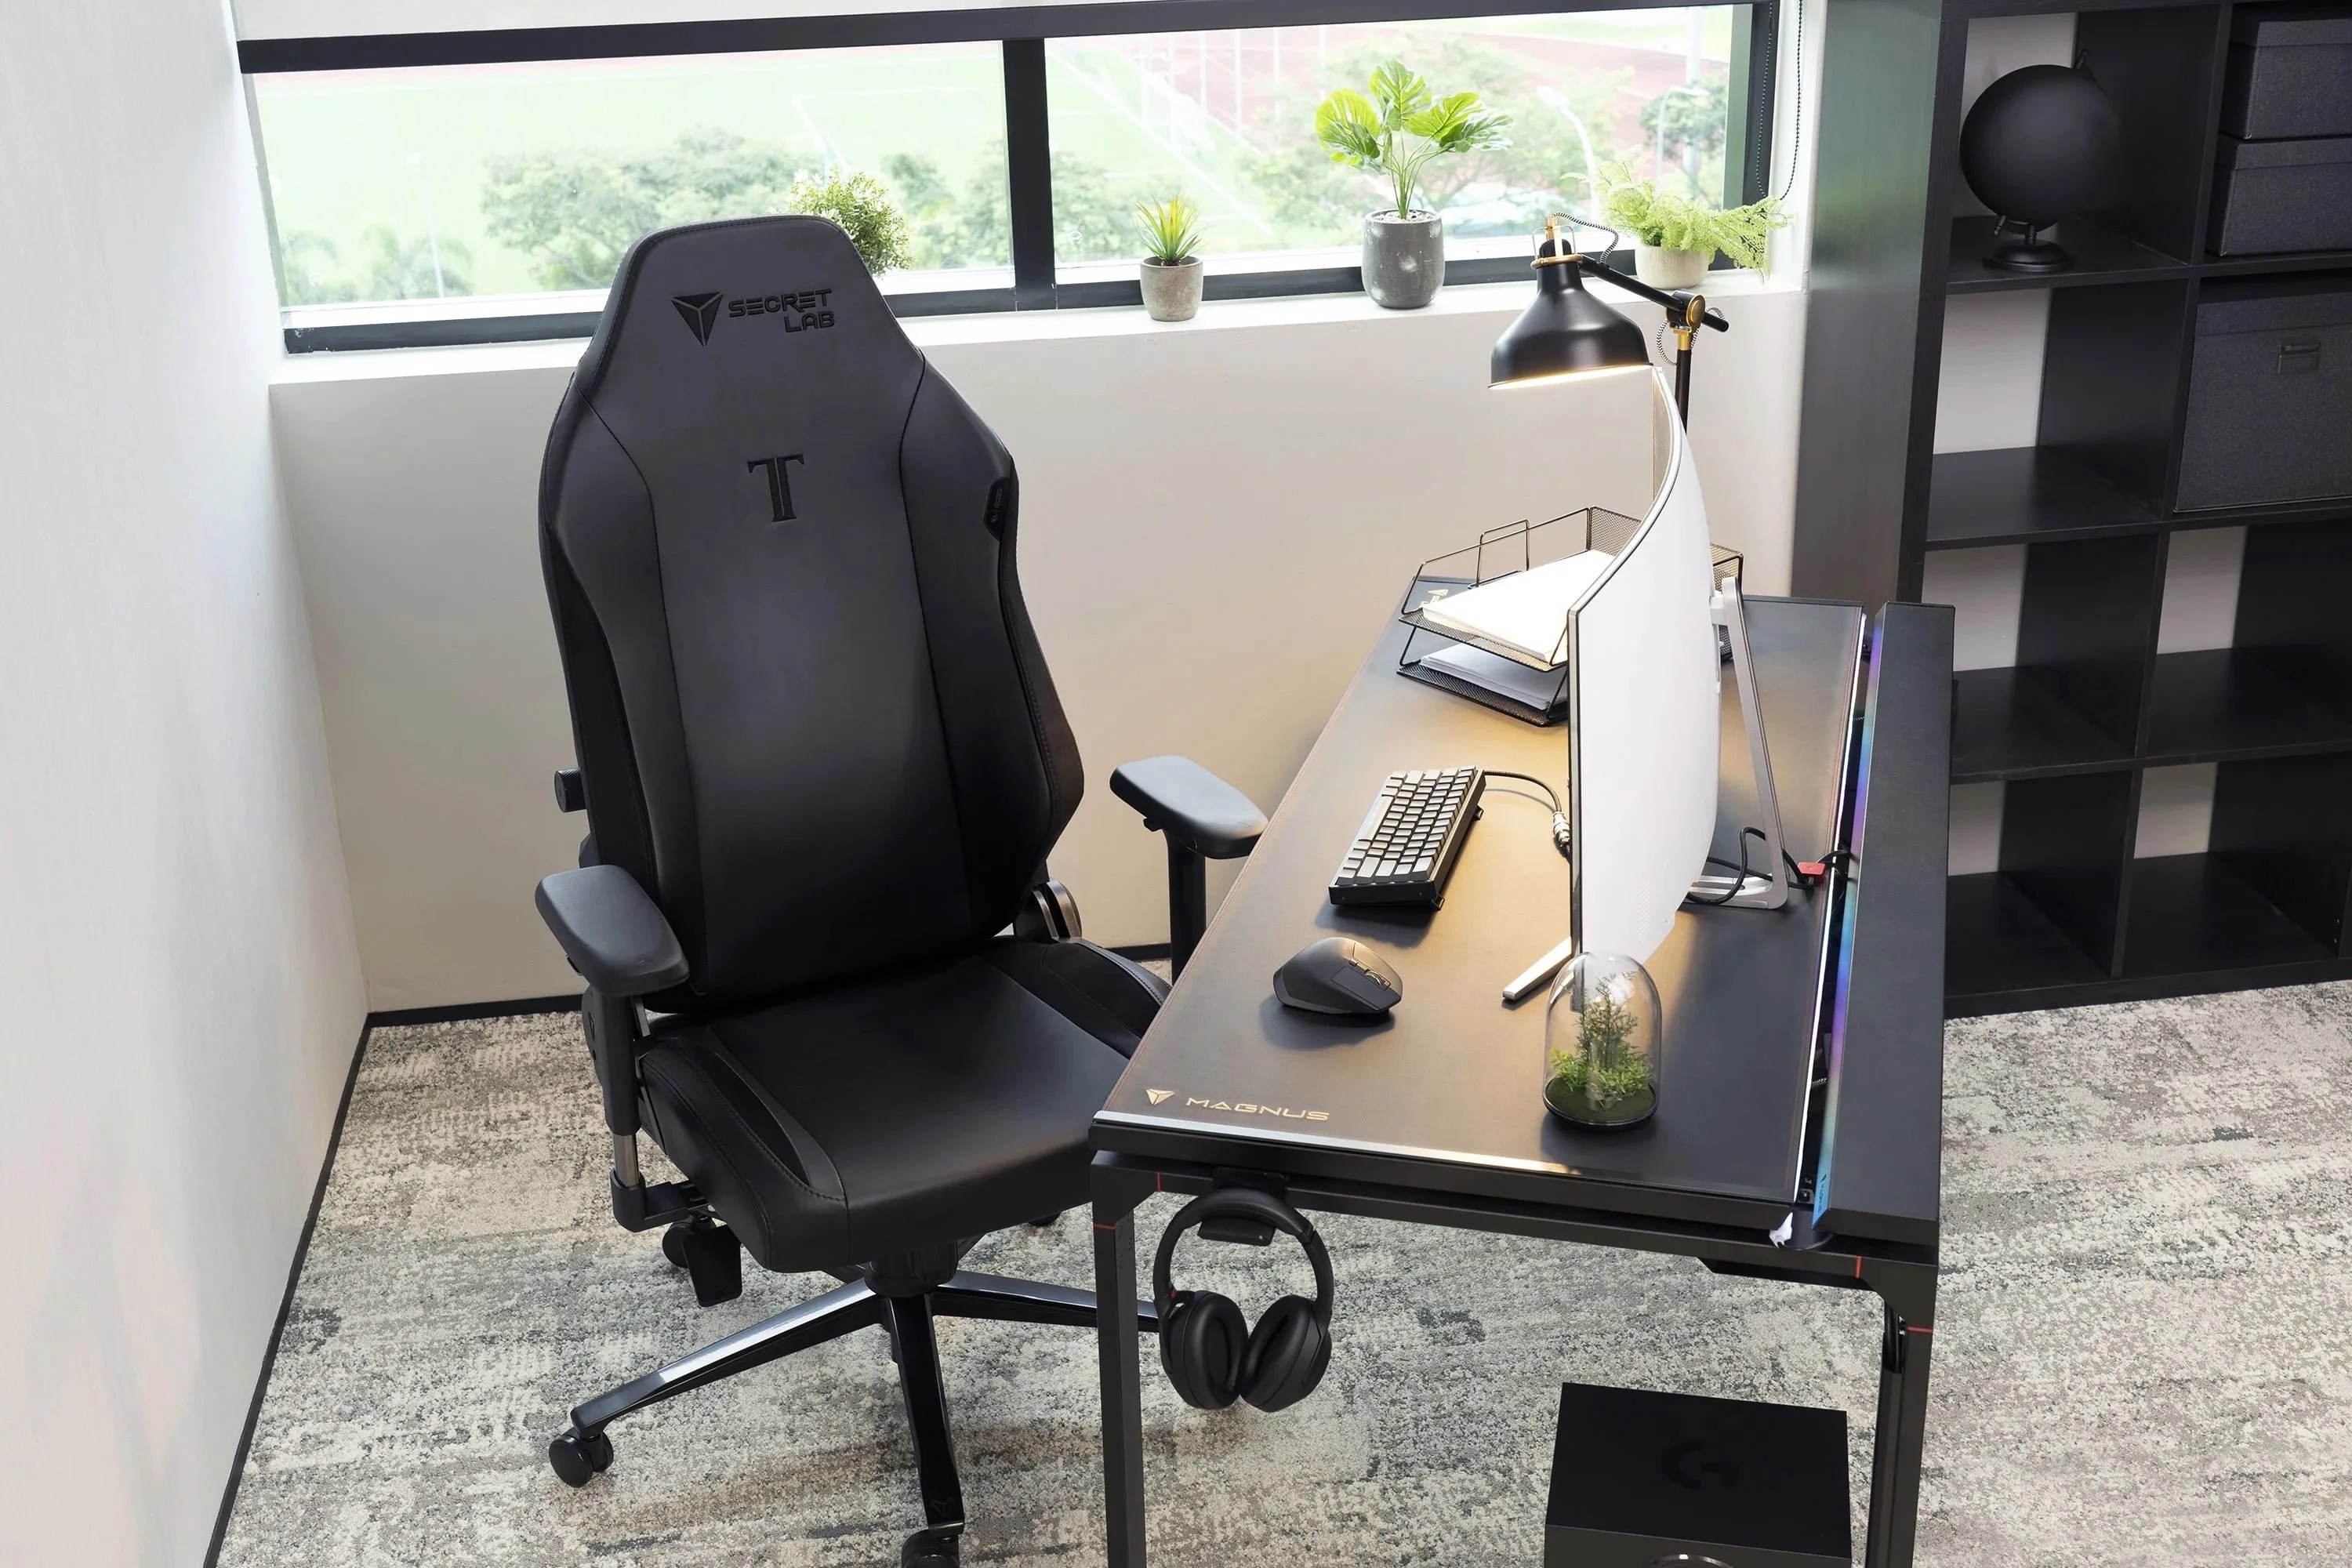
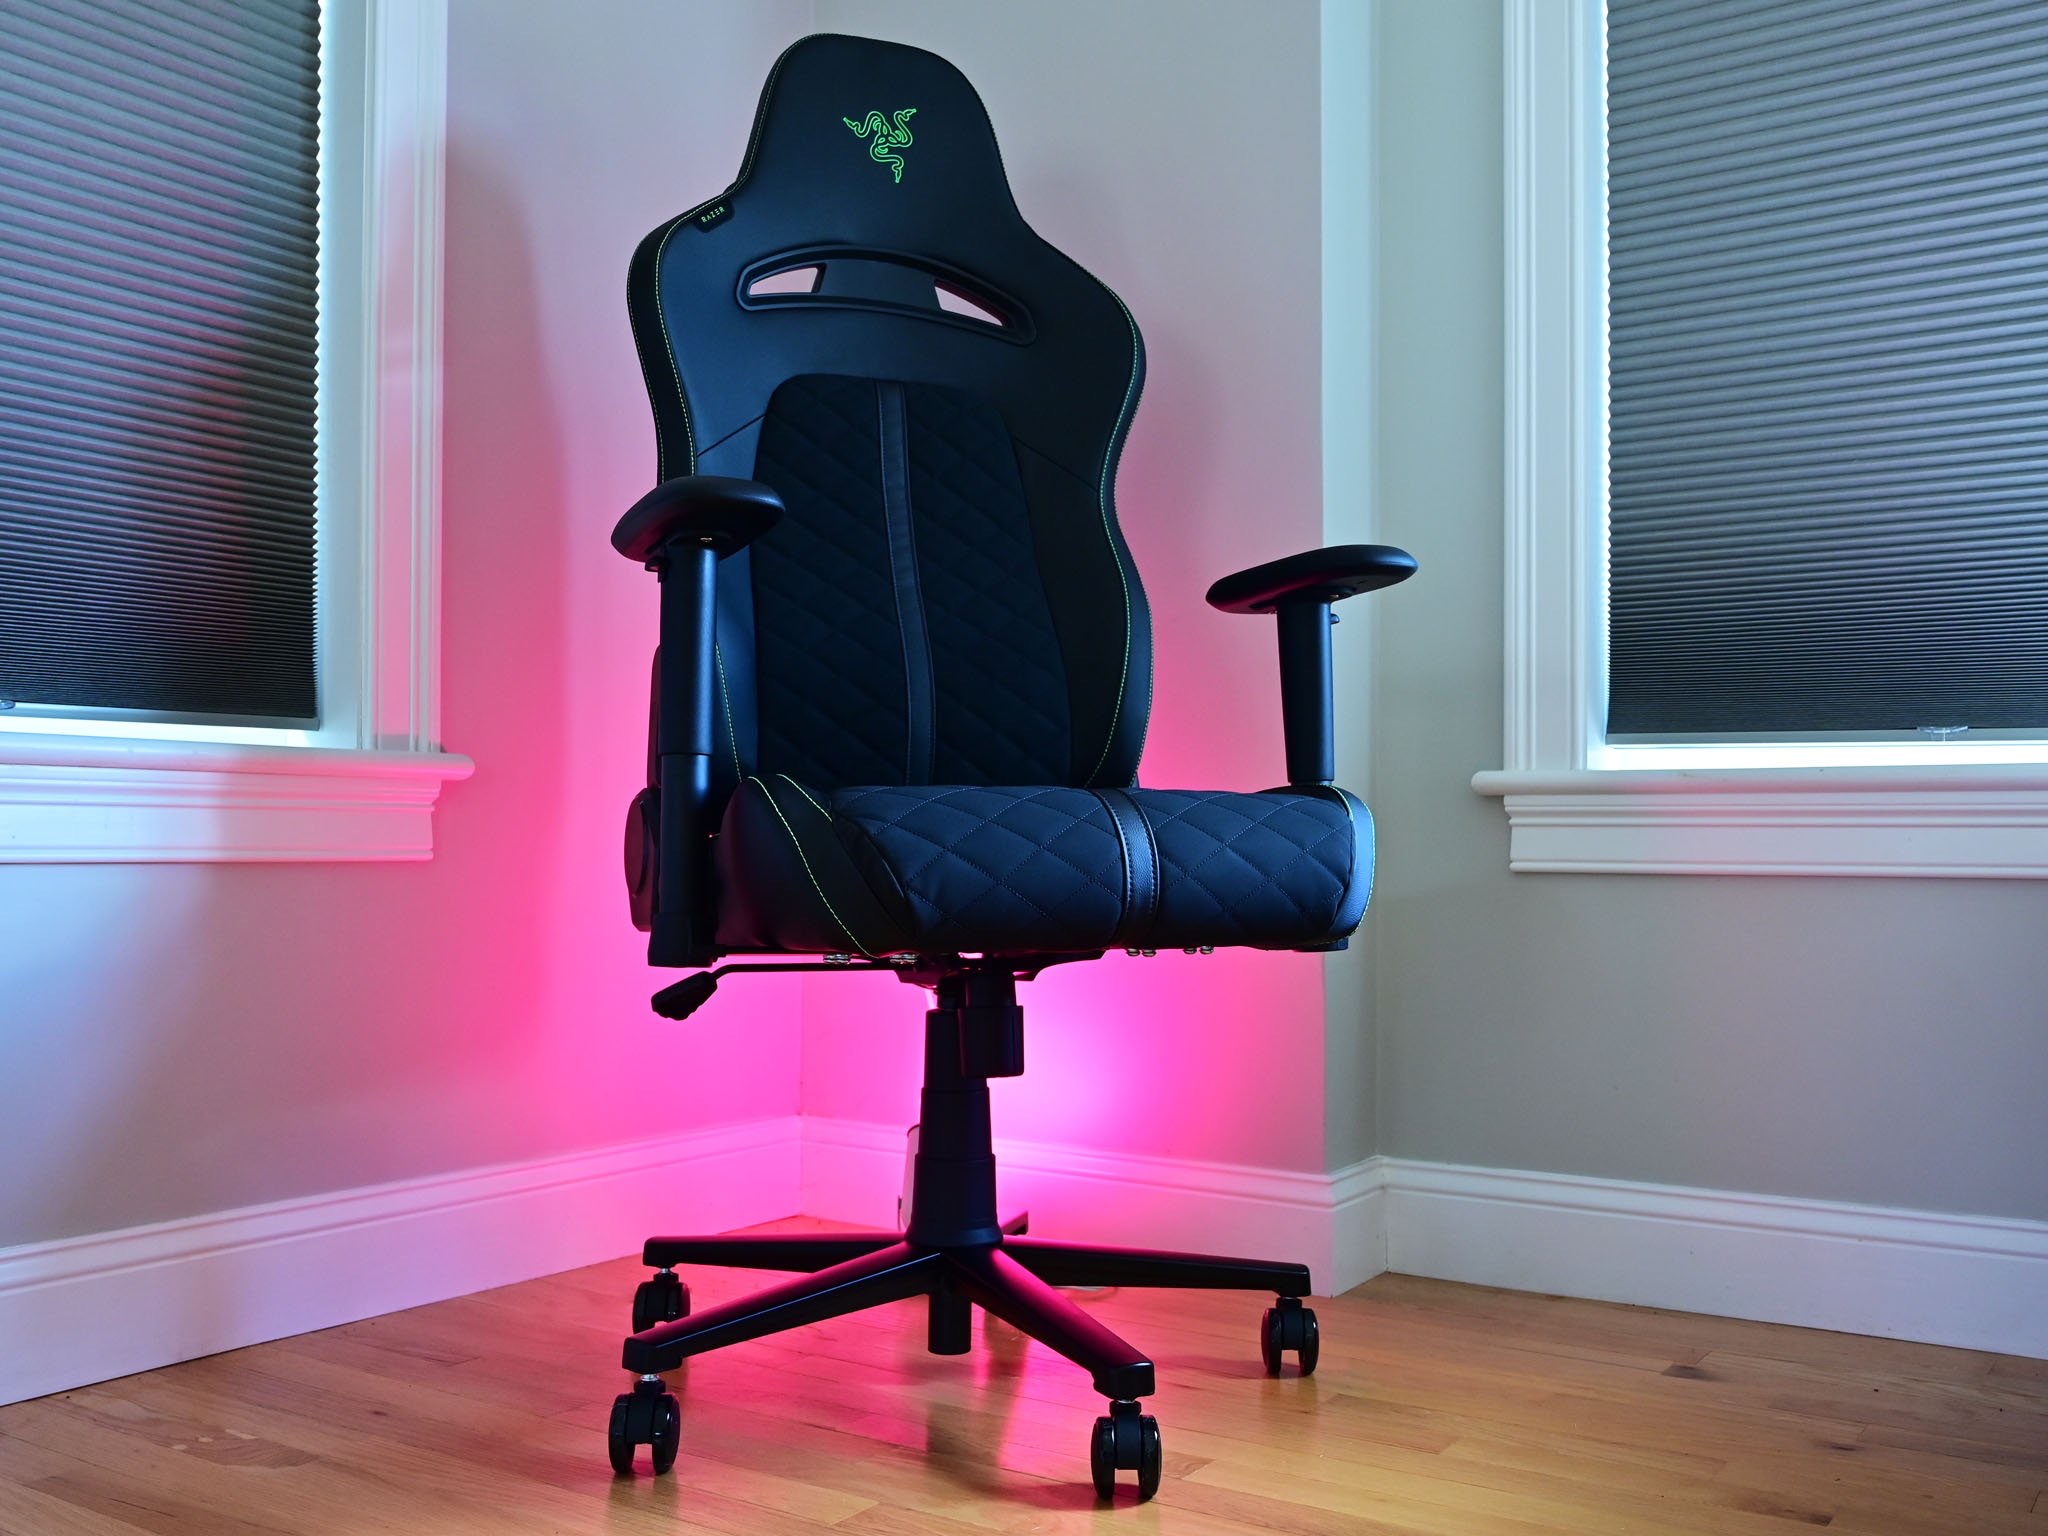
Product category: items_chair
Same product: no